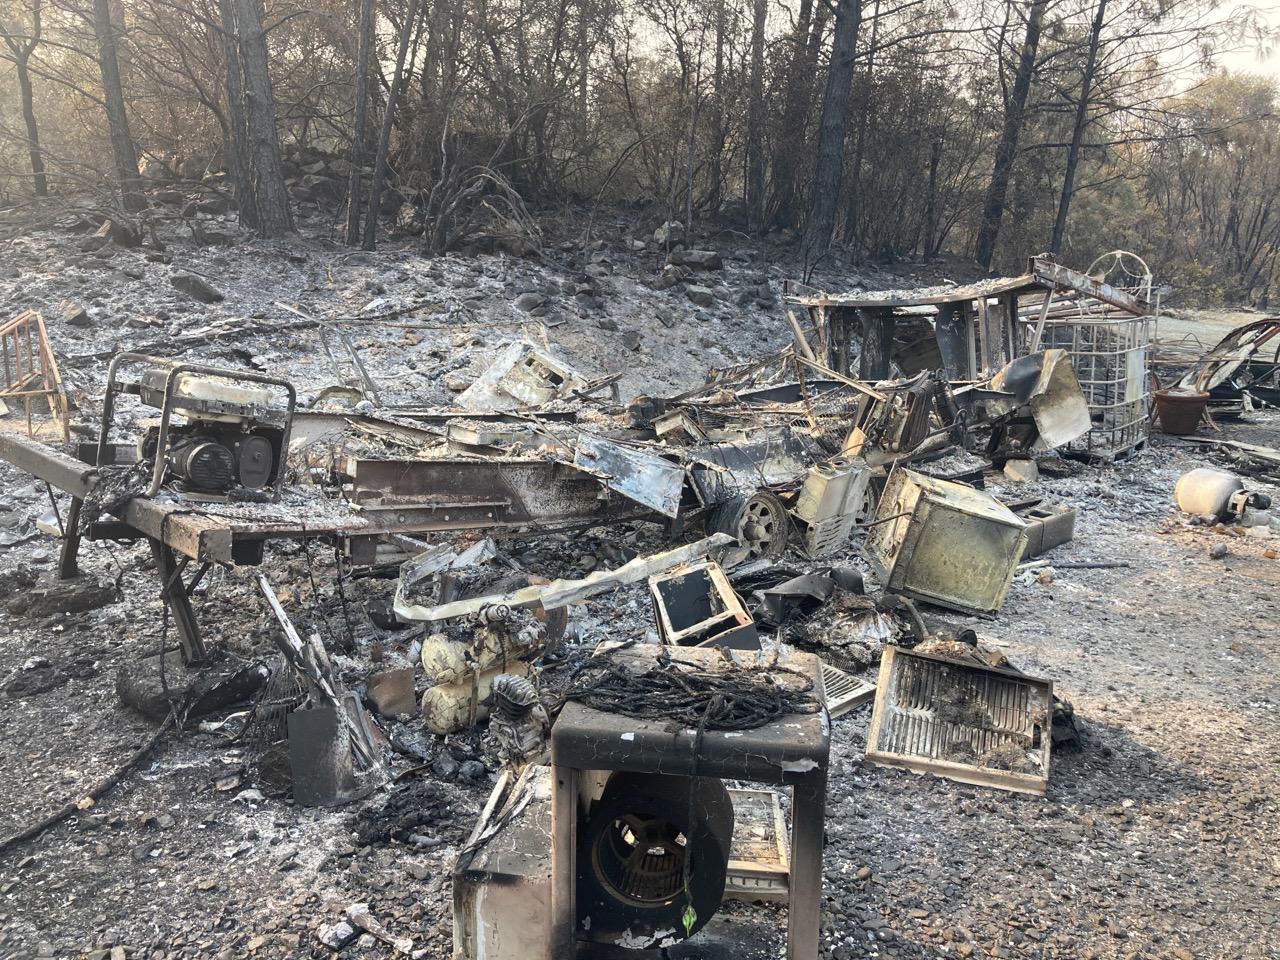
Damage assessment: destroyed